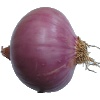
Label: Onion Red Peeled 1